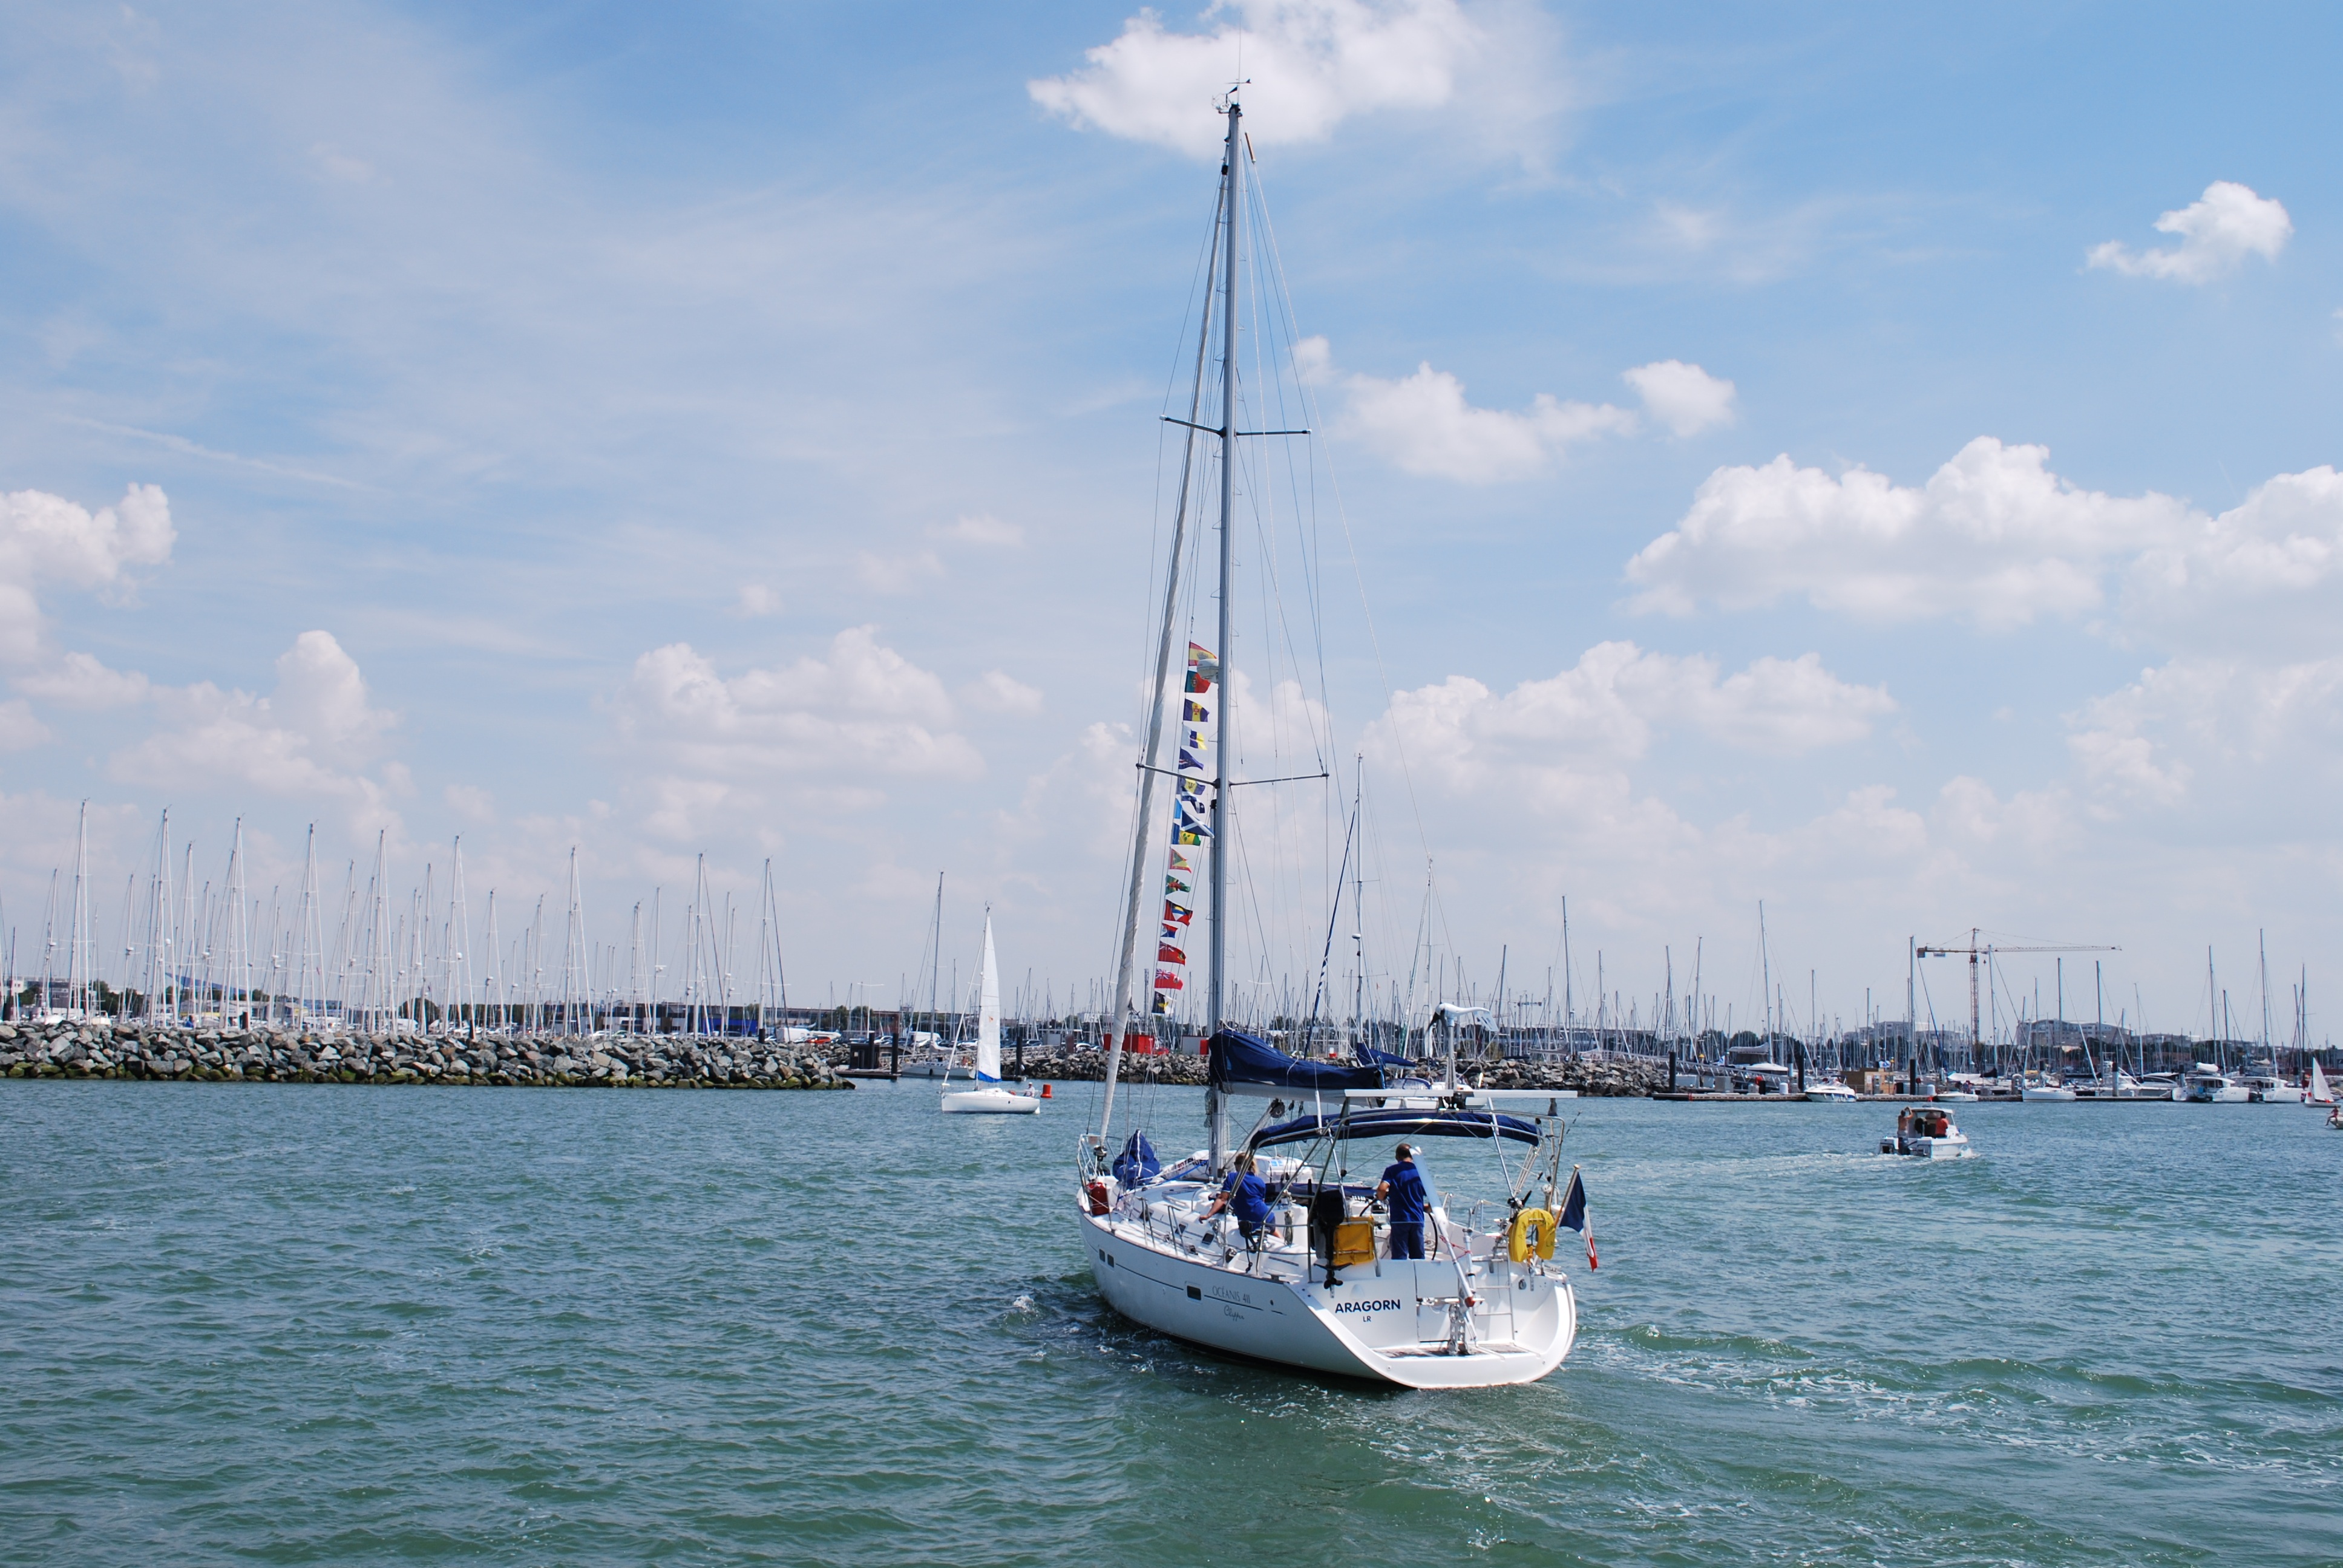
landscape, sea, water, outdoor, boat, wind, ship, vacation, travel, france, europe, mediterranean, vehicle, fishing, mast, sailing, yacht, bay, harbor, blue, marina, sailboat, luxury, sail, watercraft, sailing ship, yacht racing, rochelle, windsports, sailboat racing